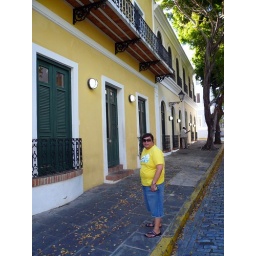
Yellow shirt by yellow building